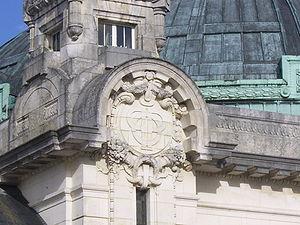
La Compagnie du chemin de fer de Paris à Orléans est l'une des cinq grandes compagnies privées de chemin de fer dont les réseaux ont fusionné le 1ᵉʳ janvier 1938 avec ceux des administrations des chemins de fer de l'État et d'Alsace et Lorraine pour constituer la SNCF. En 1934, cette compagnie a formé avec la Compagnie des chemins de fer du Midi et du Canal latéral à la Garonne une communauté d'intérêt financier, commercial et technique pour l'exploitation commune de leurs réseaux respectifs. Elle desservait l'ensemble du sud-ouest de la France avec pour tête de réseau à Paris la gare d'Austerlitz. Elle exploitait avant la création de la SNCF un réseau de plus de 11 700 km.
La gare de Limoges-Bénédictins est une gare ferroviaire française, la principale des deux gares de la commune de Limoges, dans le département de la Haute-Vienne, en région Nouvelle-Aquitaine.